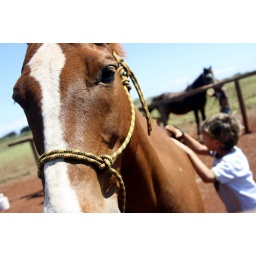
A young boy grooms his horse during 4-H in Kualapu'u, Hawaii.